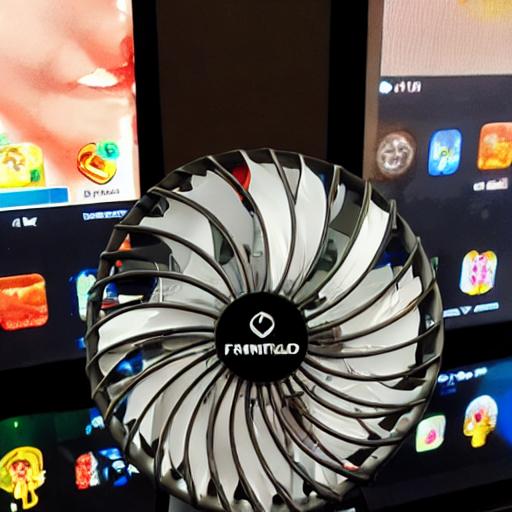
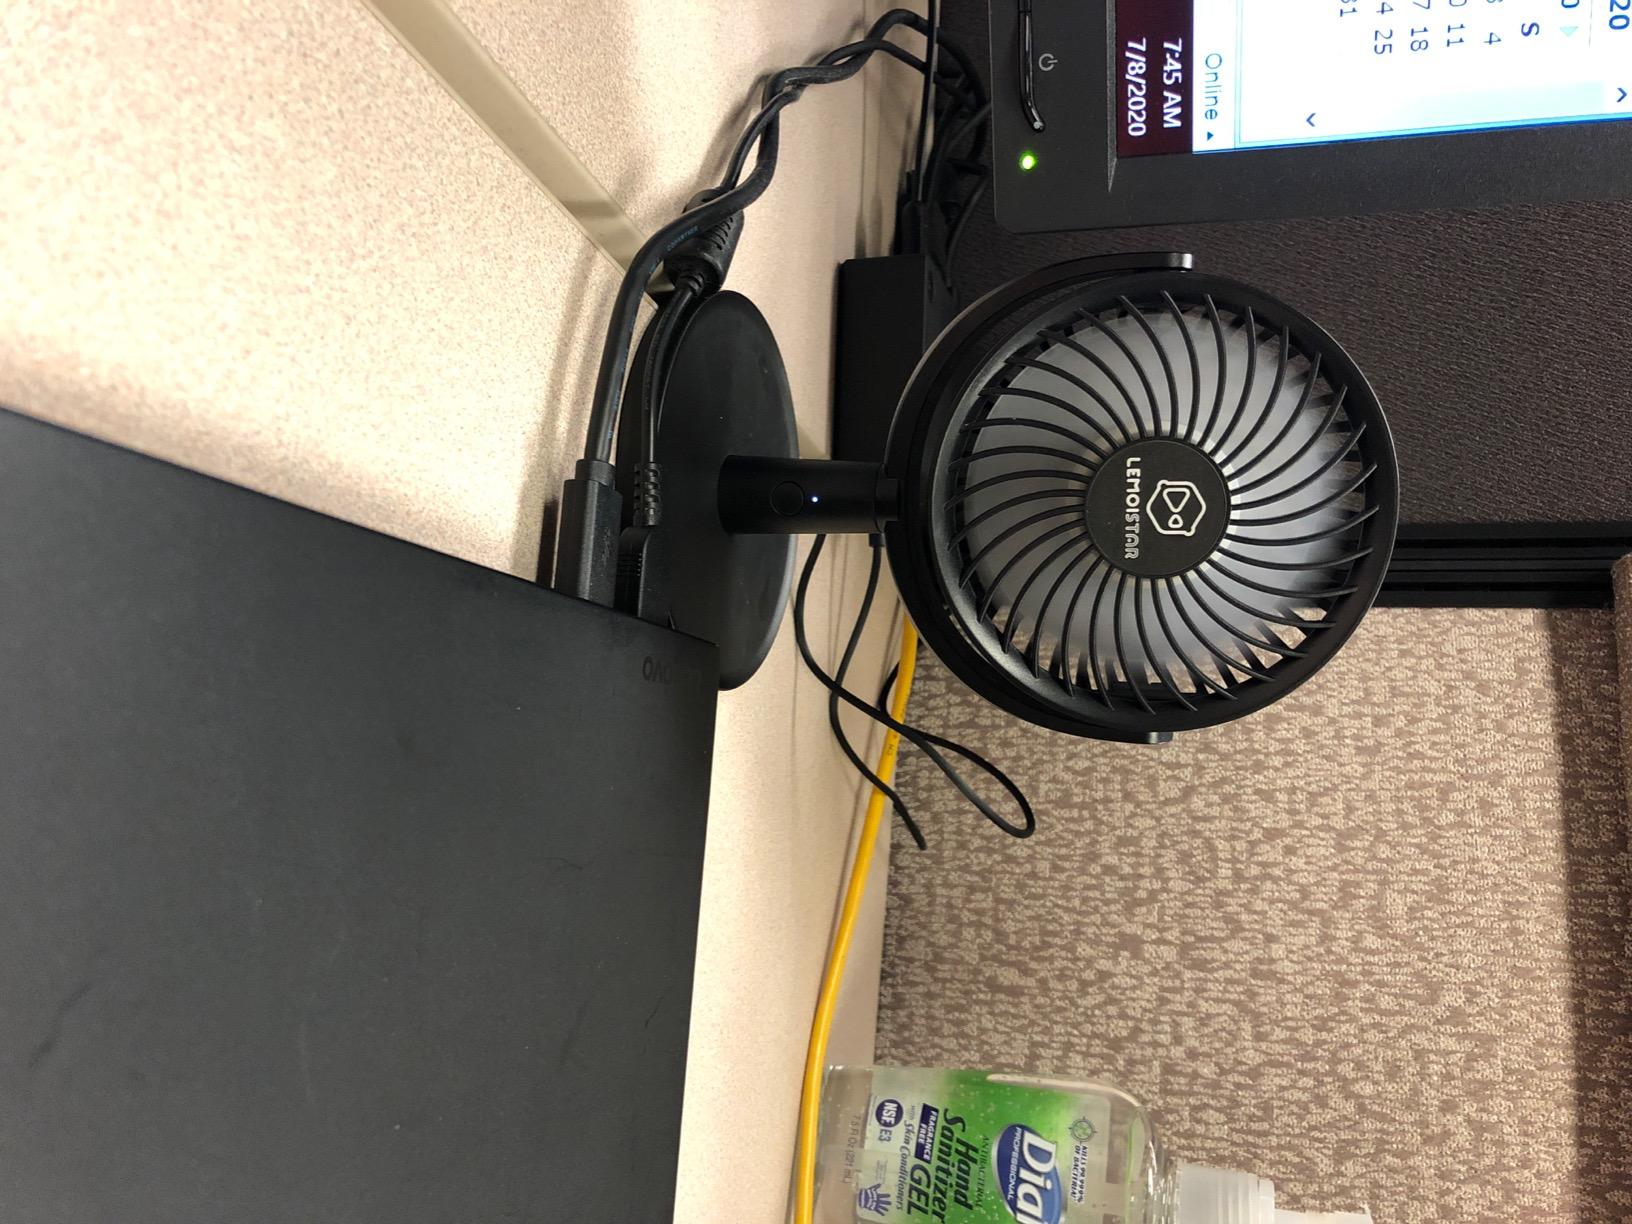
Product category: fan
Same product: no